Edward Pulsford

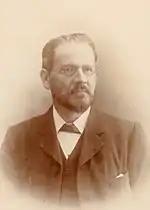
Pulsford as a senator

At the first federal election in March 1901, Pulsford was elected as a senator for New South Wales in the sixth and final position, narrowly defeating fellow Free Trade and Liberal candidate John Gray. He continued his undiscourageable support of free trade and was one of the few senators to oppose the White Australia policy, describing "the whole of the inhabitants of Asia as [his] friends". He opposed the 1901 Immigration Restriction Act, supported Asians' eligibility for the old-age pension, and decried the treatment of Kanaka labourers as "cattle". In his opposition to immigration restriction he highlighted the diplomatic insult to Japan and other Asian nations, and published a pamphlet in 1905 supporting the protestations of the Japanese government against the policy.